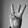
ASL letter: W